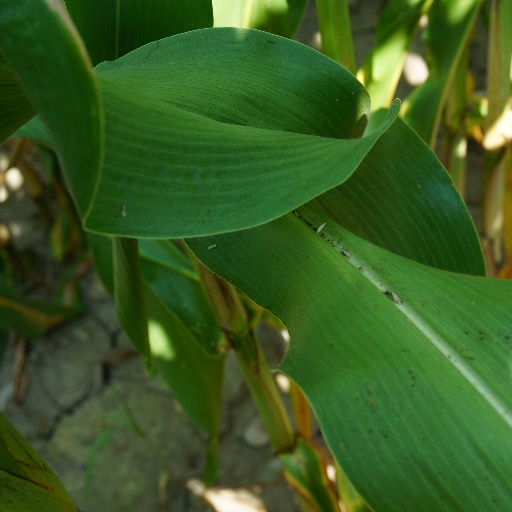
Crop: maize; corn